Blair Athol (horse)

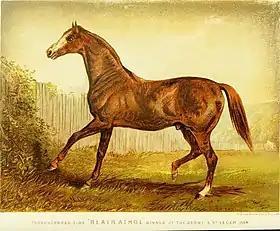
Blair Athol in retirement, by an unknown artist

Blair Athol began his stud career at the farm of John Jackson, the York bookmaker who had attempted to buy him as a two-year-old. Jackson paid £7,500 for Blair Athol, reported as the largest sum ever paid for a racehorse up to that time. When Jackson became ill in 1868 he sold off all his horses and Blair Athol was bought for £5,000 and moved to the Middle Park stud at Newmarket. In 1871, he was sold again, this time for £12,500 to the Cobham Stud Company.